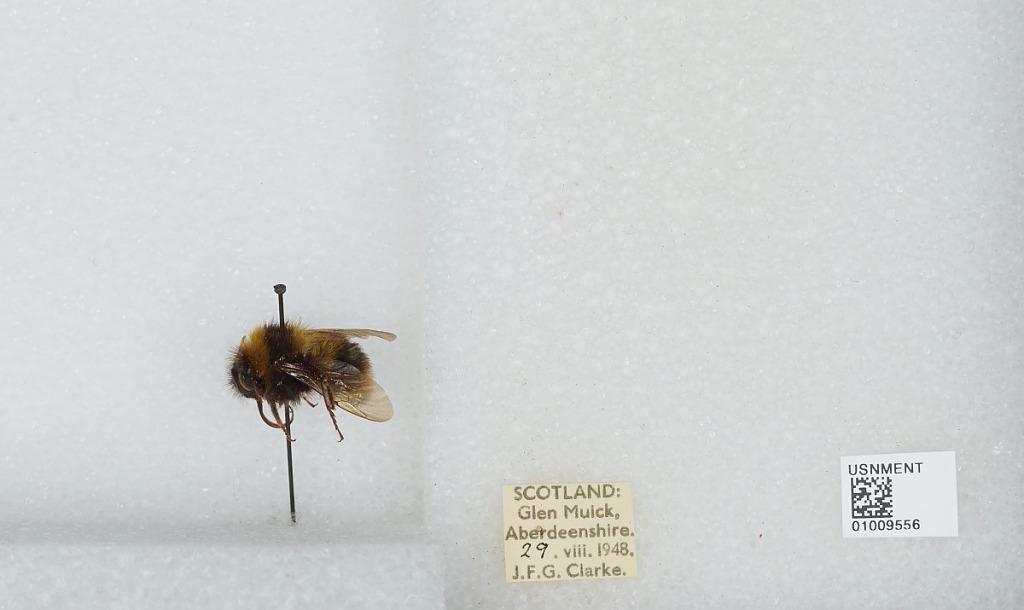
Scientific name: Bombus (Megabombus) hortorum (Linnaeus)
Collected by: J. Clarke
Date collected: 1948-8-29
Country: United Kingdom
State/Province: Scotland
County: Aberdeenshire
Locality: Glen Muick
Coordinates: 56.9486, -3.1353